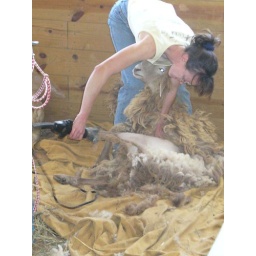
This girl was Fast! She had that sheep sheared in no time flat.